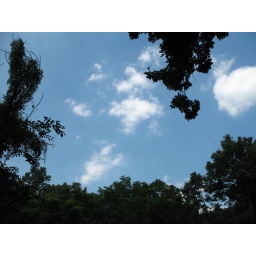
The clear blue sky above the Indianapolis Art Museum